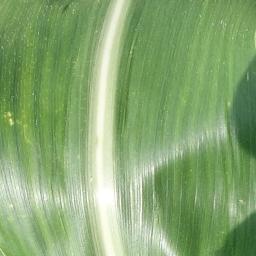
Label: Corn___healthy